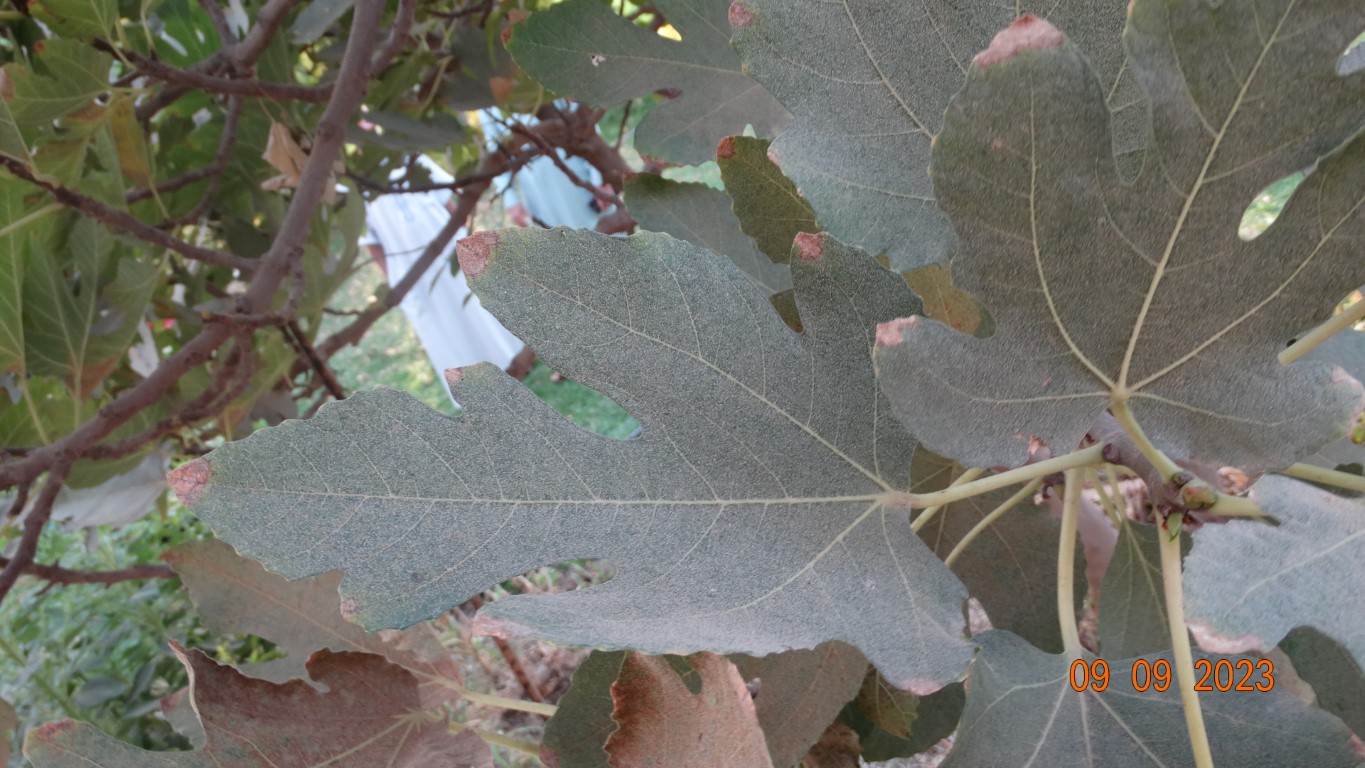
Label: healthy